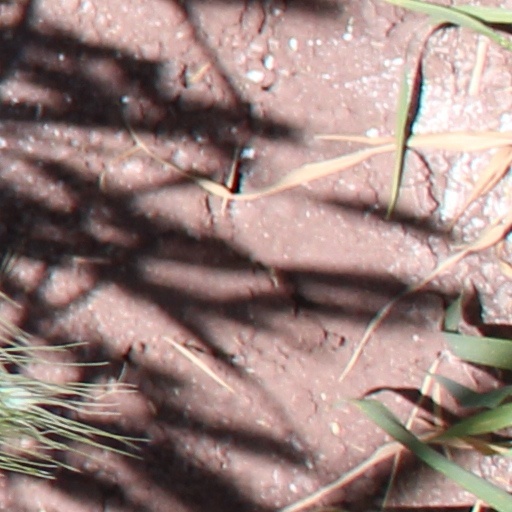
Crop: wheat